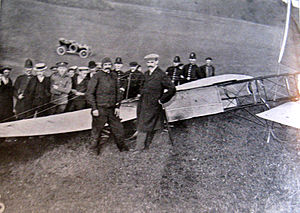
Louis Blériot
Louis Blériot i Dover efter flyvningen over Kanalen
Louis Blériot (1. juli 1872 - 2. august 1936), i Dover efter at have krydset Kanalen
Louis Blériot var en fransk pilot, der den 25. juli 1909 som den første krydsede den Engelske Kanal i et fly tungere end luften. Avisen Daily Mail havde udsat en pris på 1.000 pund. Turen blev gennemført på 37 minutter i en Blériot XI, et monoplan med en motor på 28 HK.